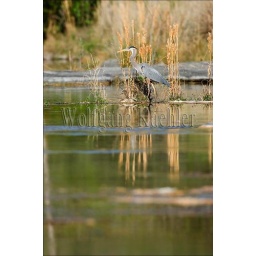
Usa, texas, hill country near hunt, great blue heron at river